Viceroy (cigarette)

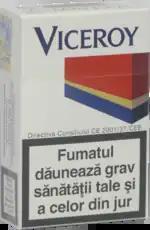
An old pack of Viceroy cigarettes with a Romanian text warning which reads "Smoking seriously harms you and those around you"

In the 1970s, Viceroy was proposed as part of a B&W marketing test to see whether children could be encouraged to become smokers. This was discovered by the Federal Trade Commission during a closed investigation of cigarette company advertising practices. The Viceroy ad campaign was not carried out.